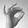
ASL letter: F